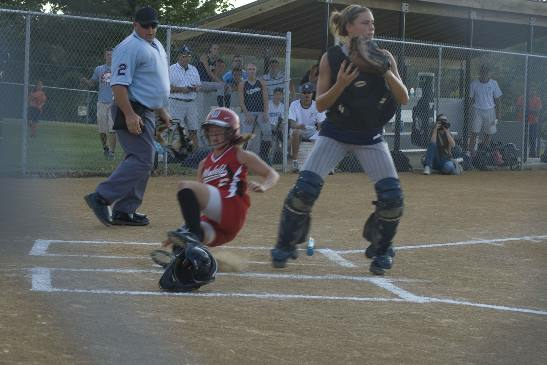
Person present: Yes